Greenland shark

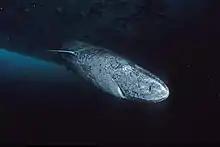
Greenland shark at Admiralty Inlet, Nunavut, with visible "Ommatokoita"

Coloration can range from pale creamy-gray to blackish-brown and the body is typically uniform in color, though whitish spots or faint dark streaks are occasionally seen on the back.